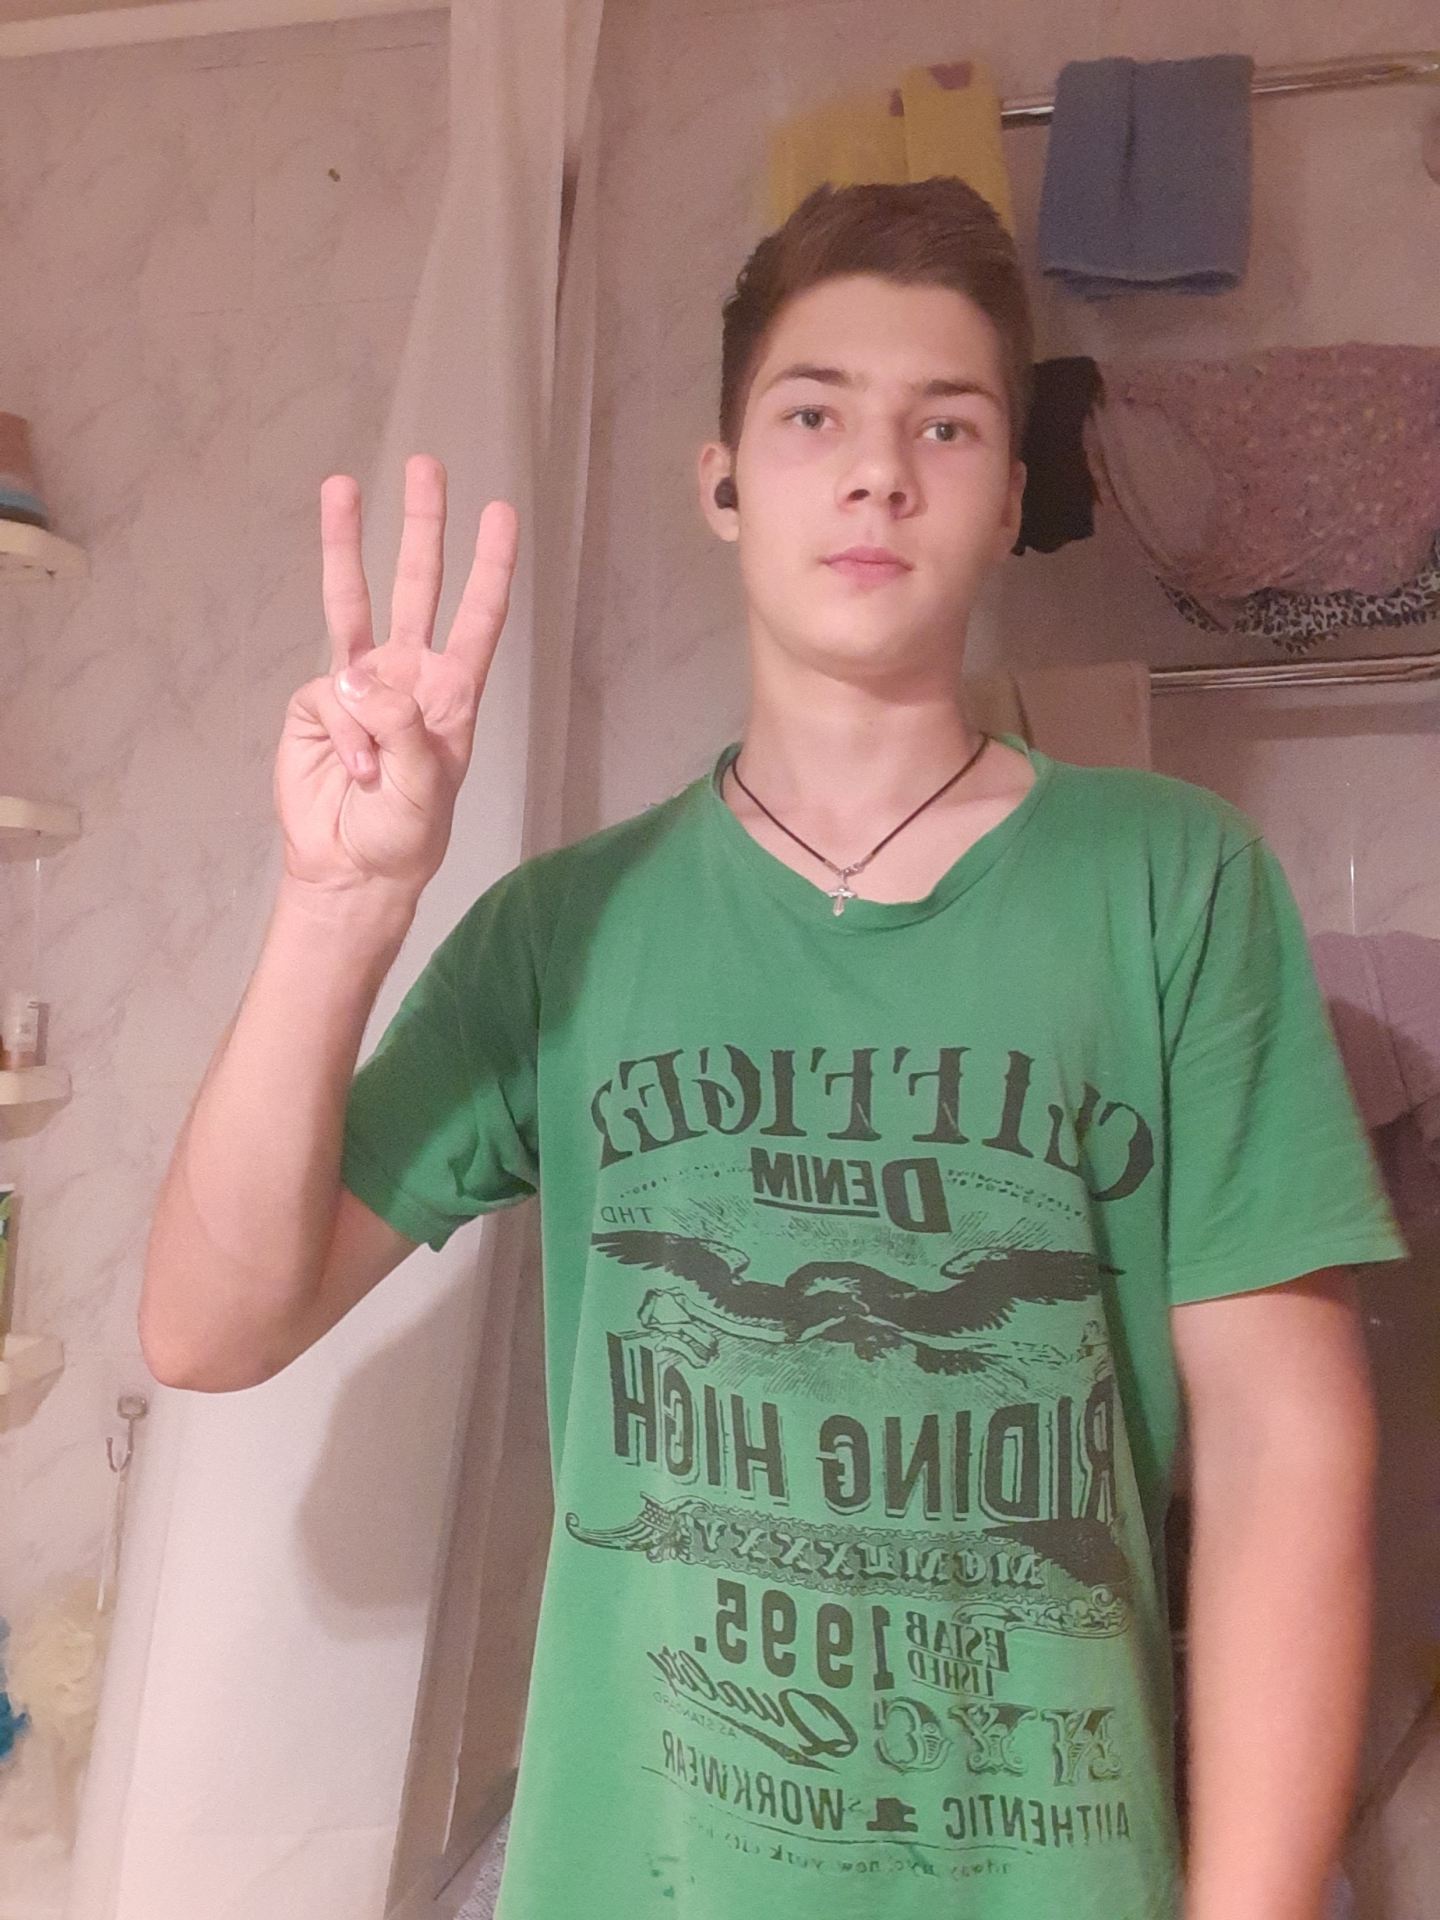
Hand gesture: three